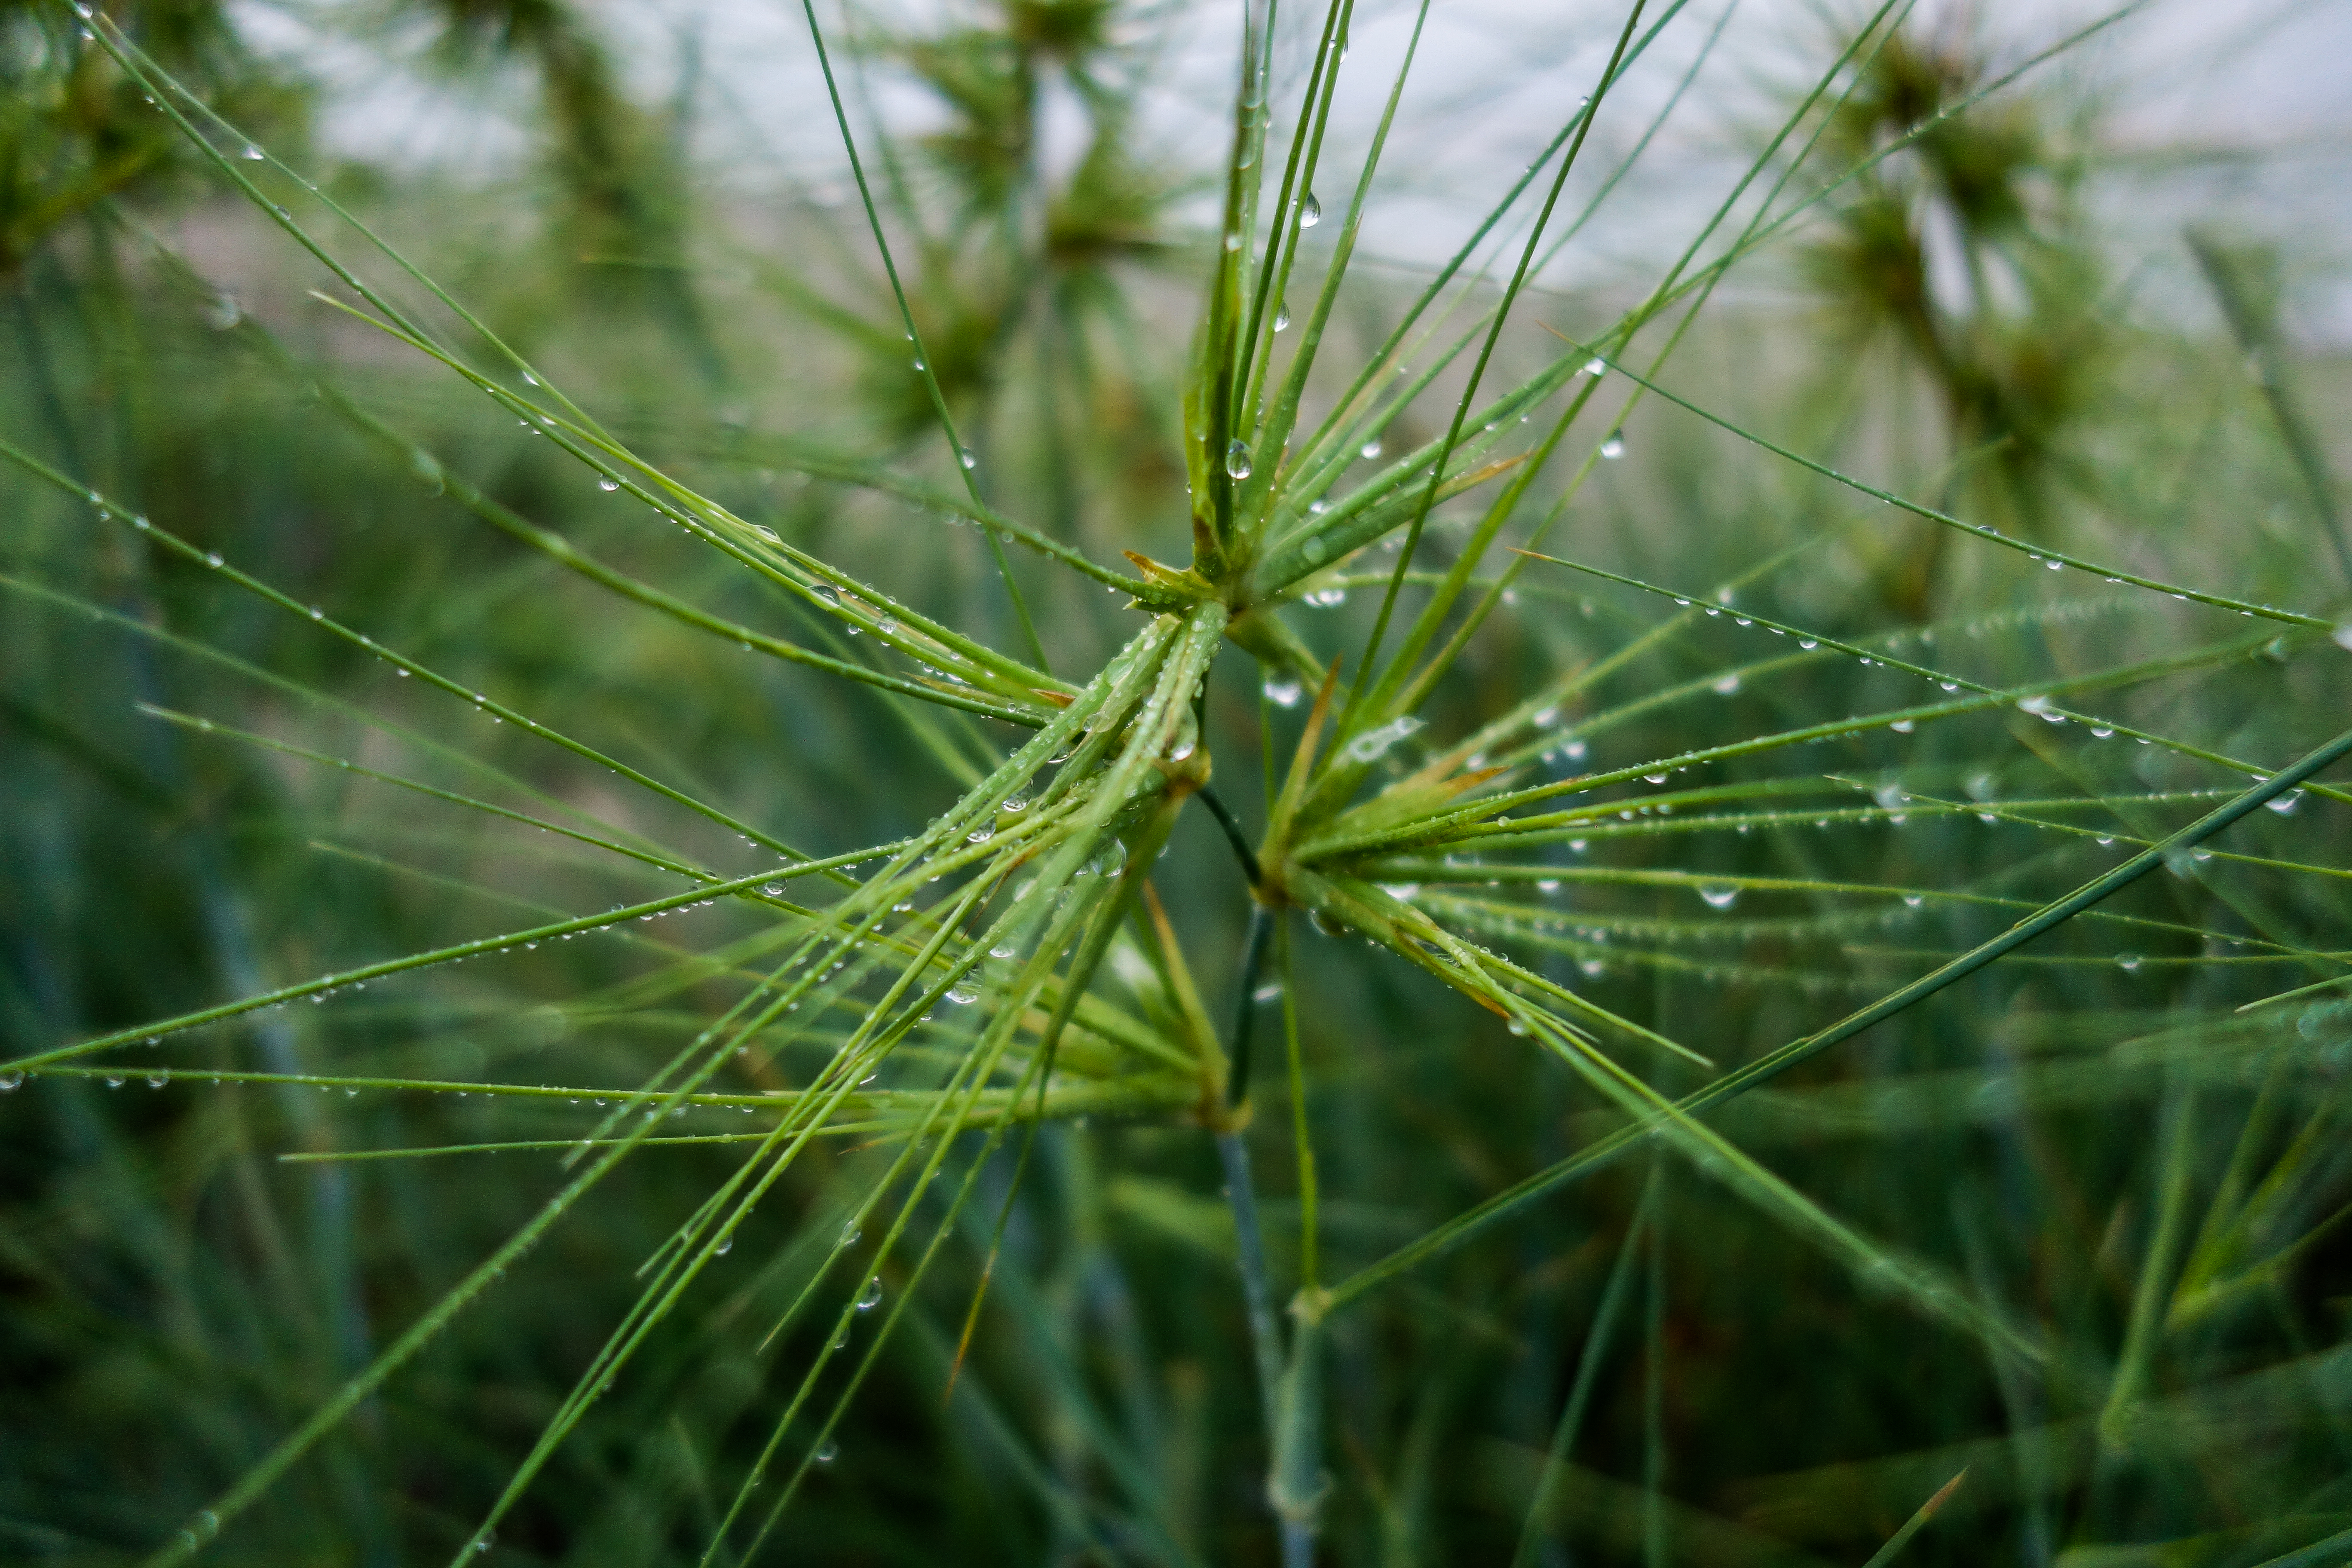
nature, view, shadows, relax, feel good, green, white pine, plant, grass, shortstraw pine, red pine, Georgia pine, terrestrial plant, leaf, loblolly pine, grass family, water, tree, close up, American larch, pine, Jack pine, evergreen, pine family, chrysopogon zizanioides, vascular plant, lodgepole pine, photography, flower, sedge family, American pitch pine, flowering plant, western yellow pine